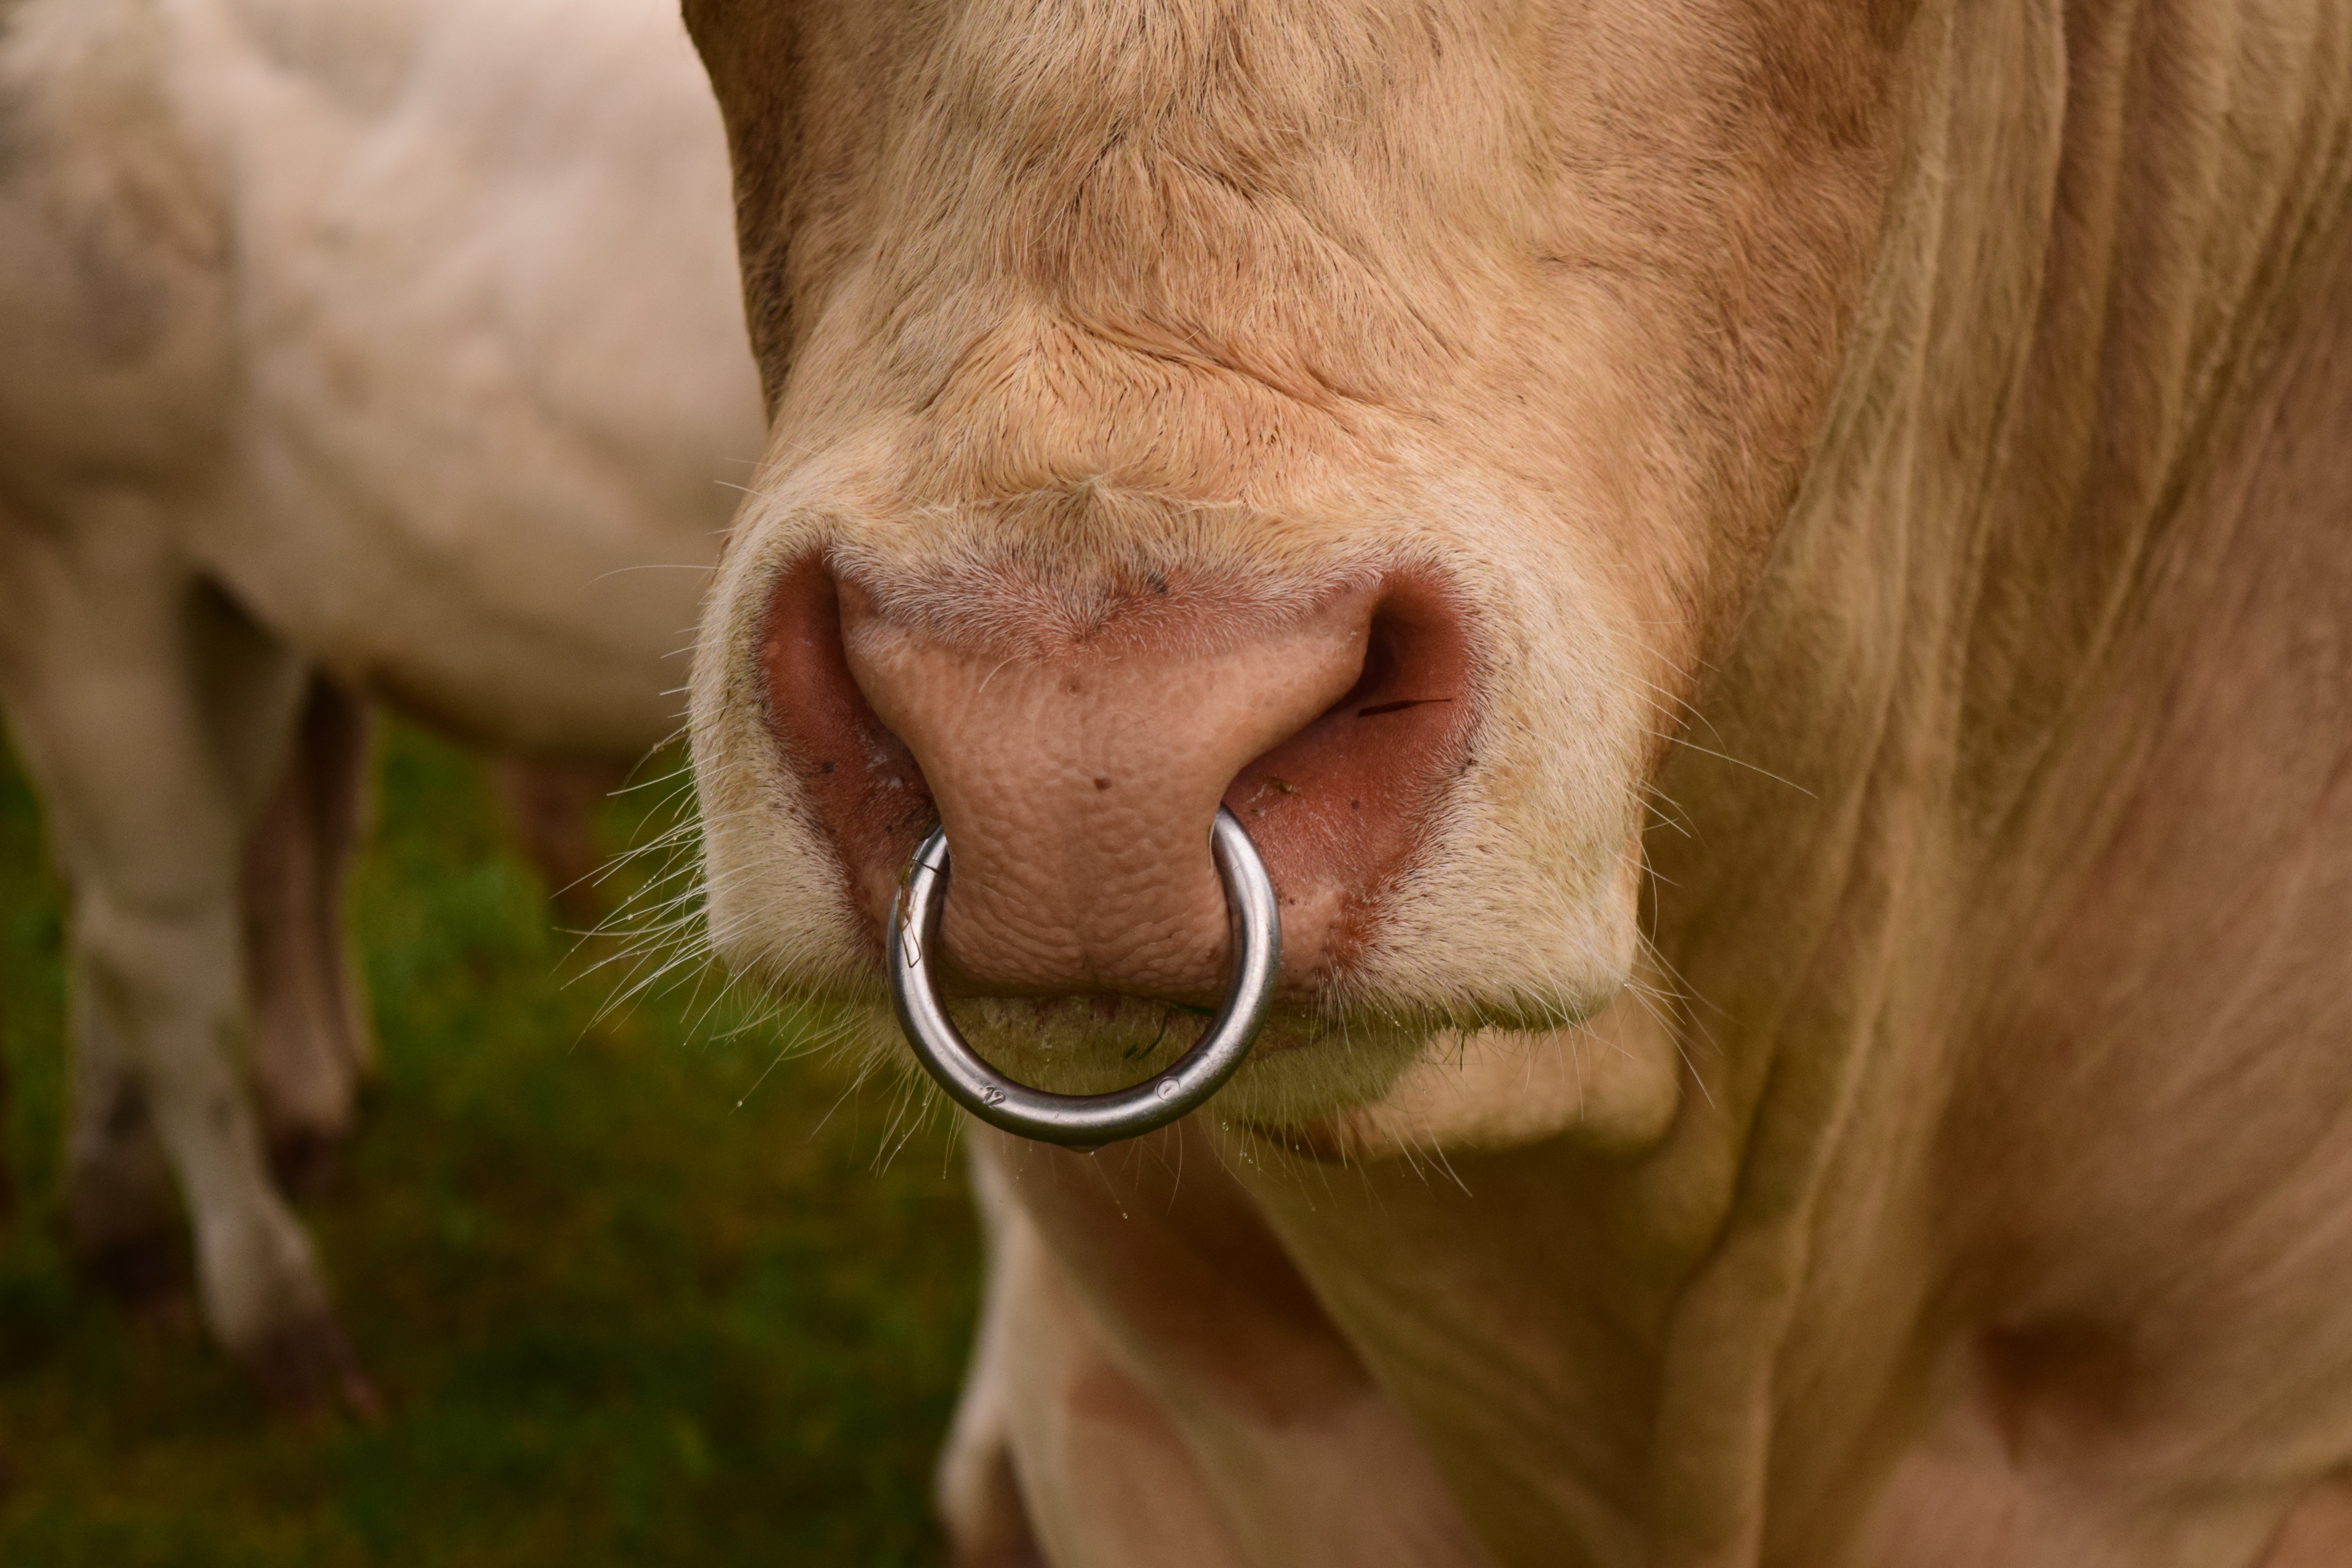
flock, cow, cattle, pasture, livestock, horse, brown, mammal, mane, agriculture, beef, close up, nose ring, bull, nose, snout, head, vertebrate, organ, ruminant, dairy cattle, cattle like mammal